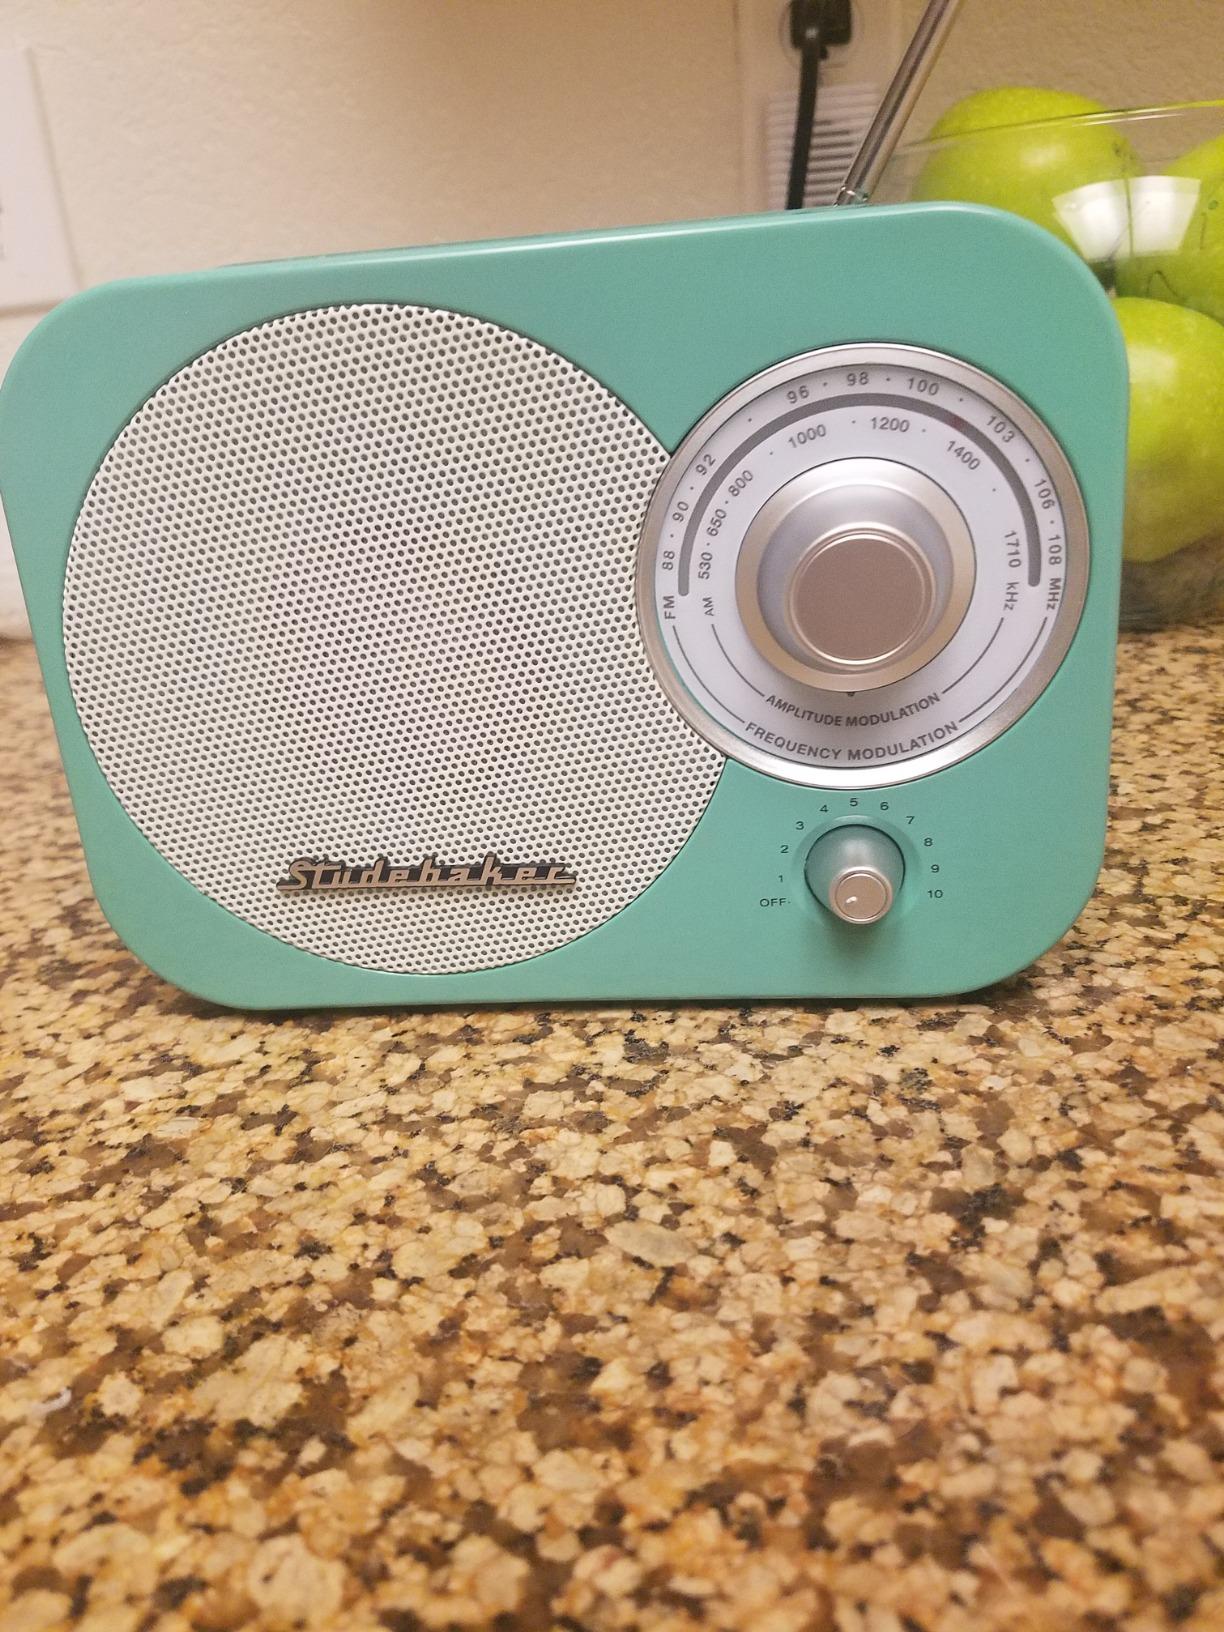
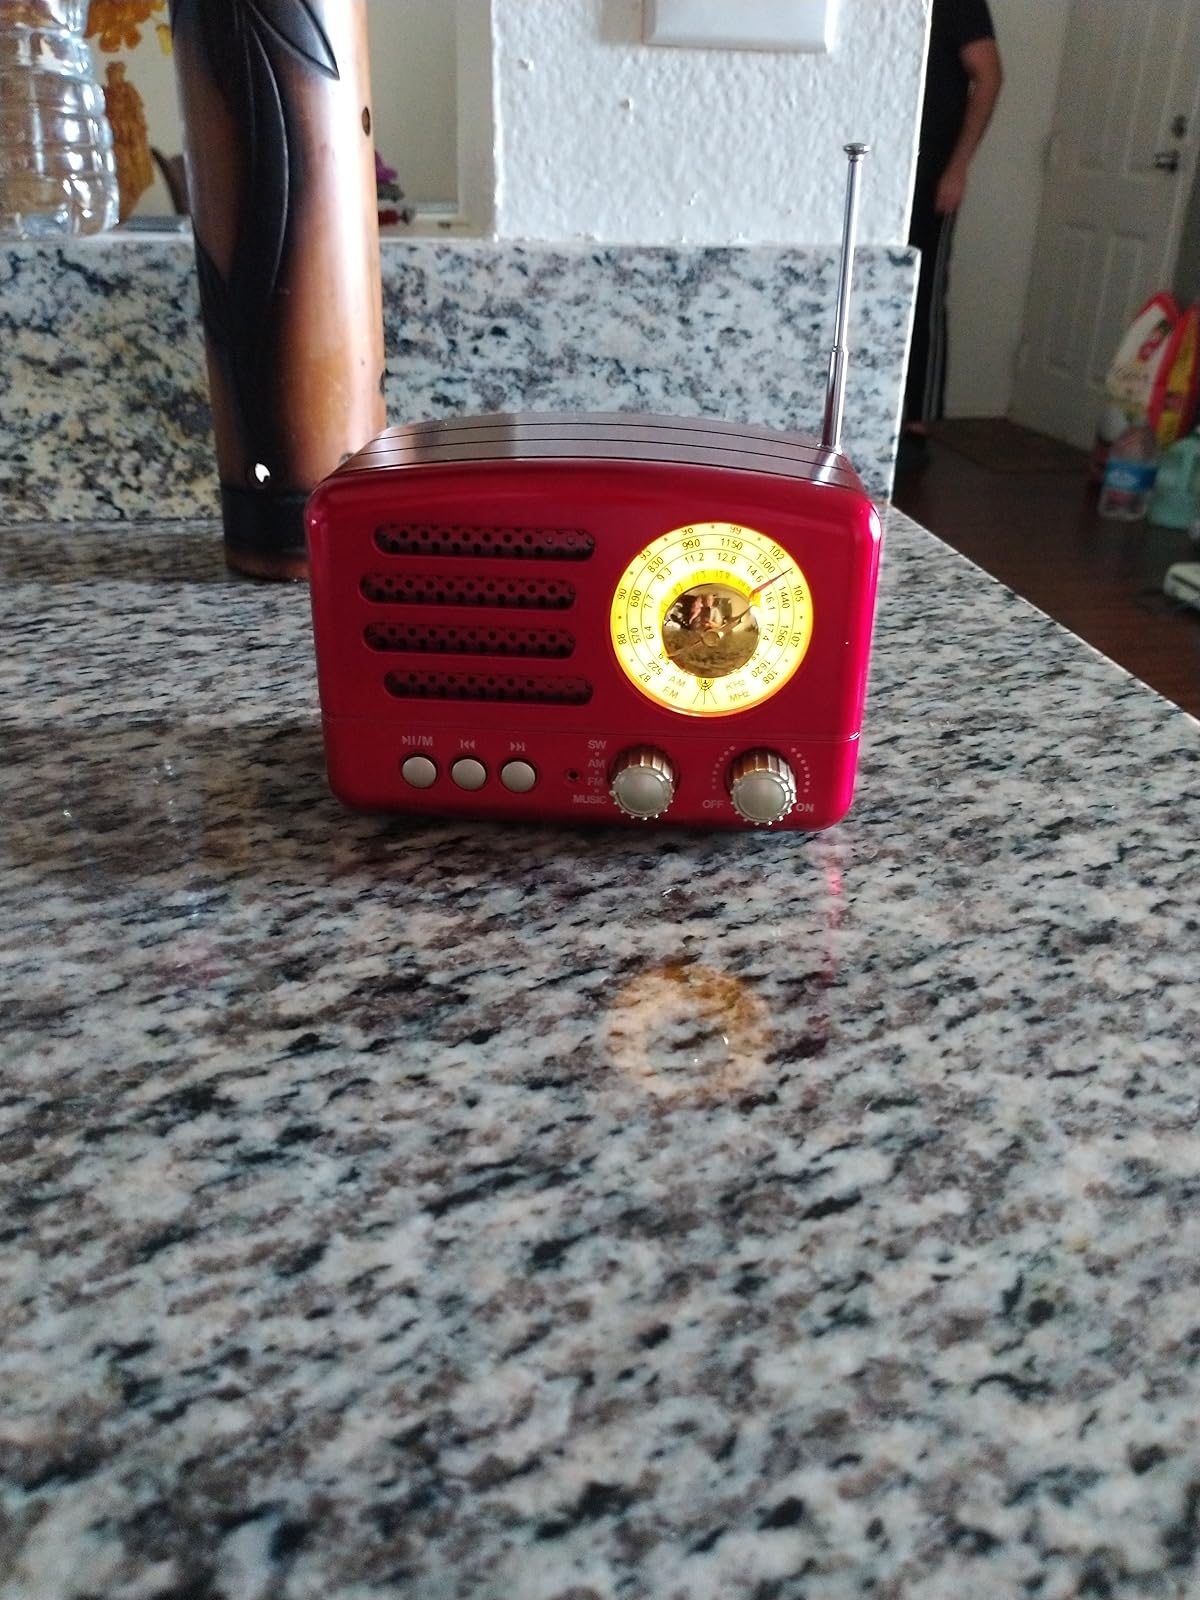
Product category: radio
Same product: no